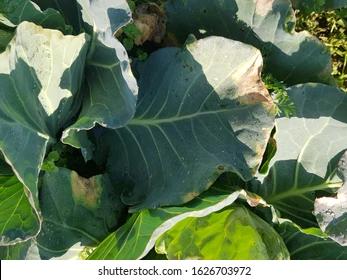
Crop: unknown
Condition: cabbage_cabbage_black_rot